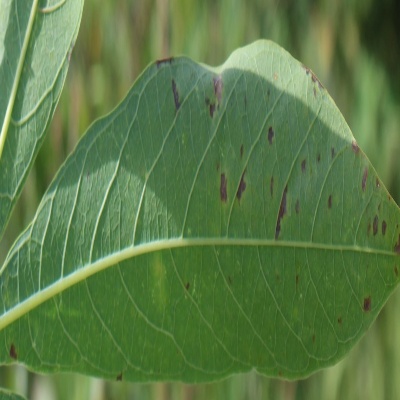
Crop: Cassava
Condition: bacterial blight